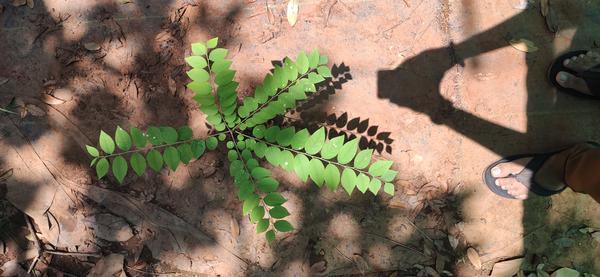
Plant: Amla